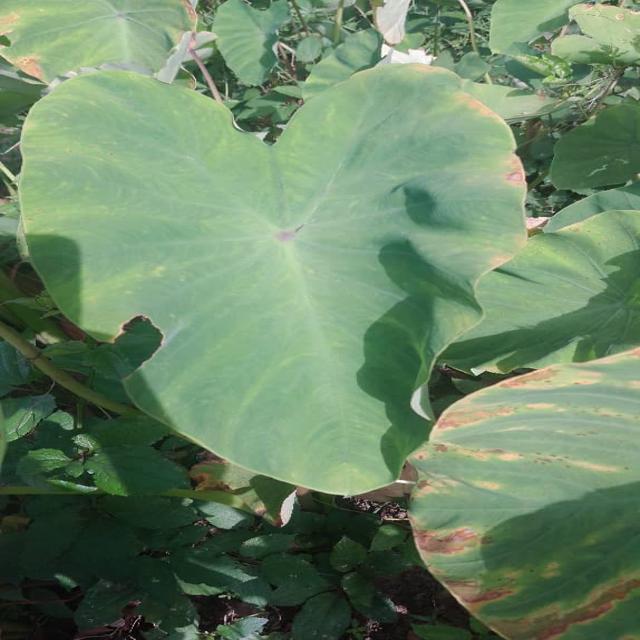
Label: Early_Blight